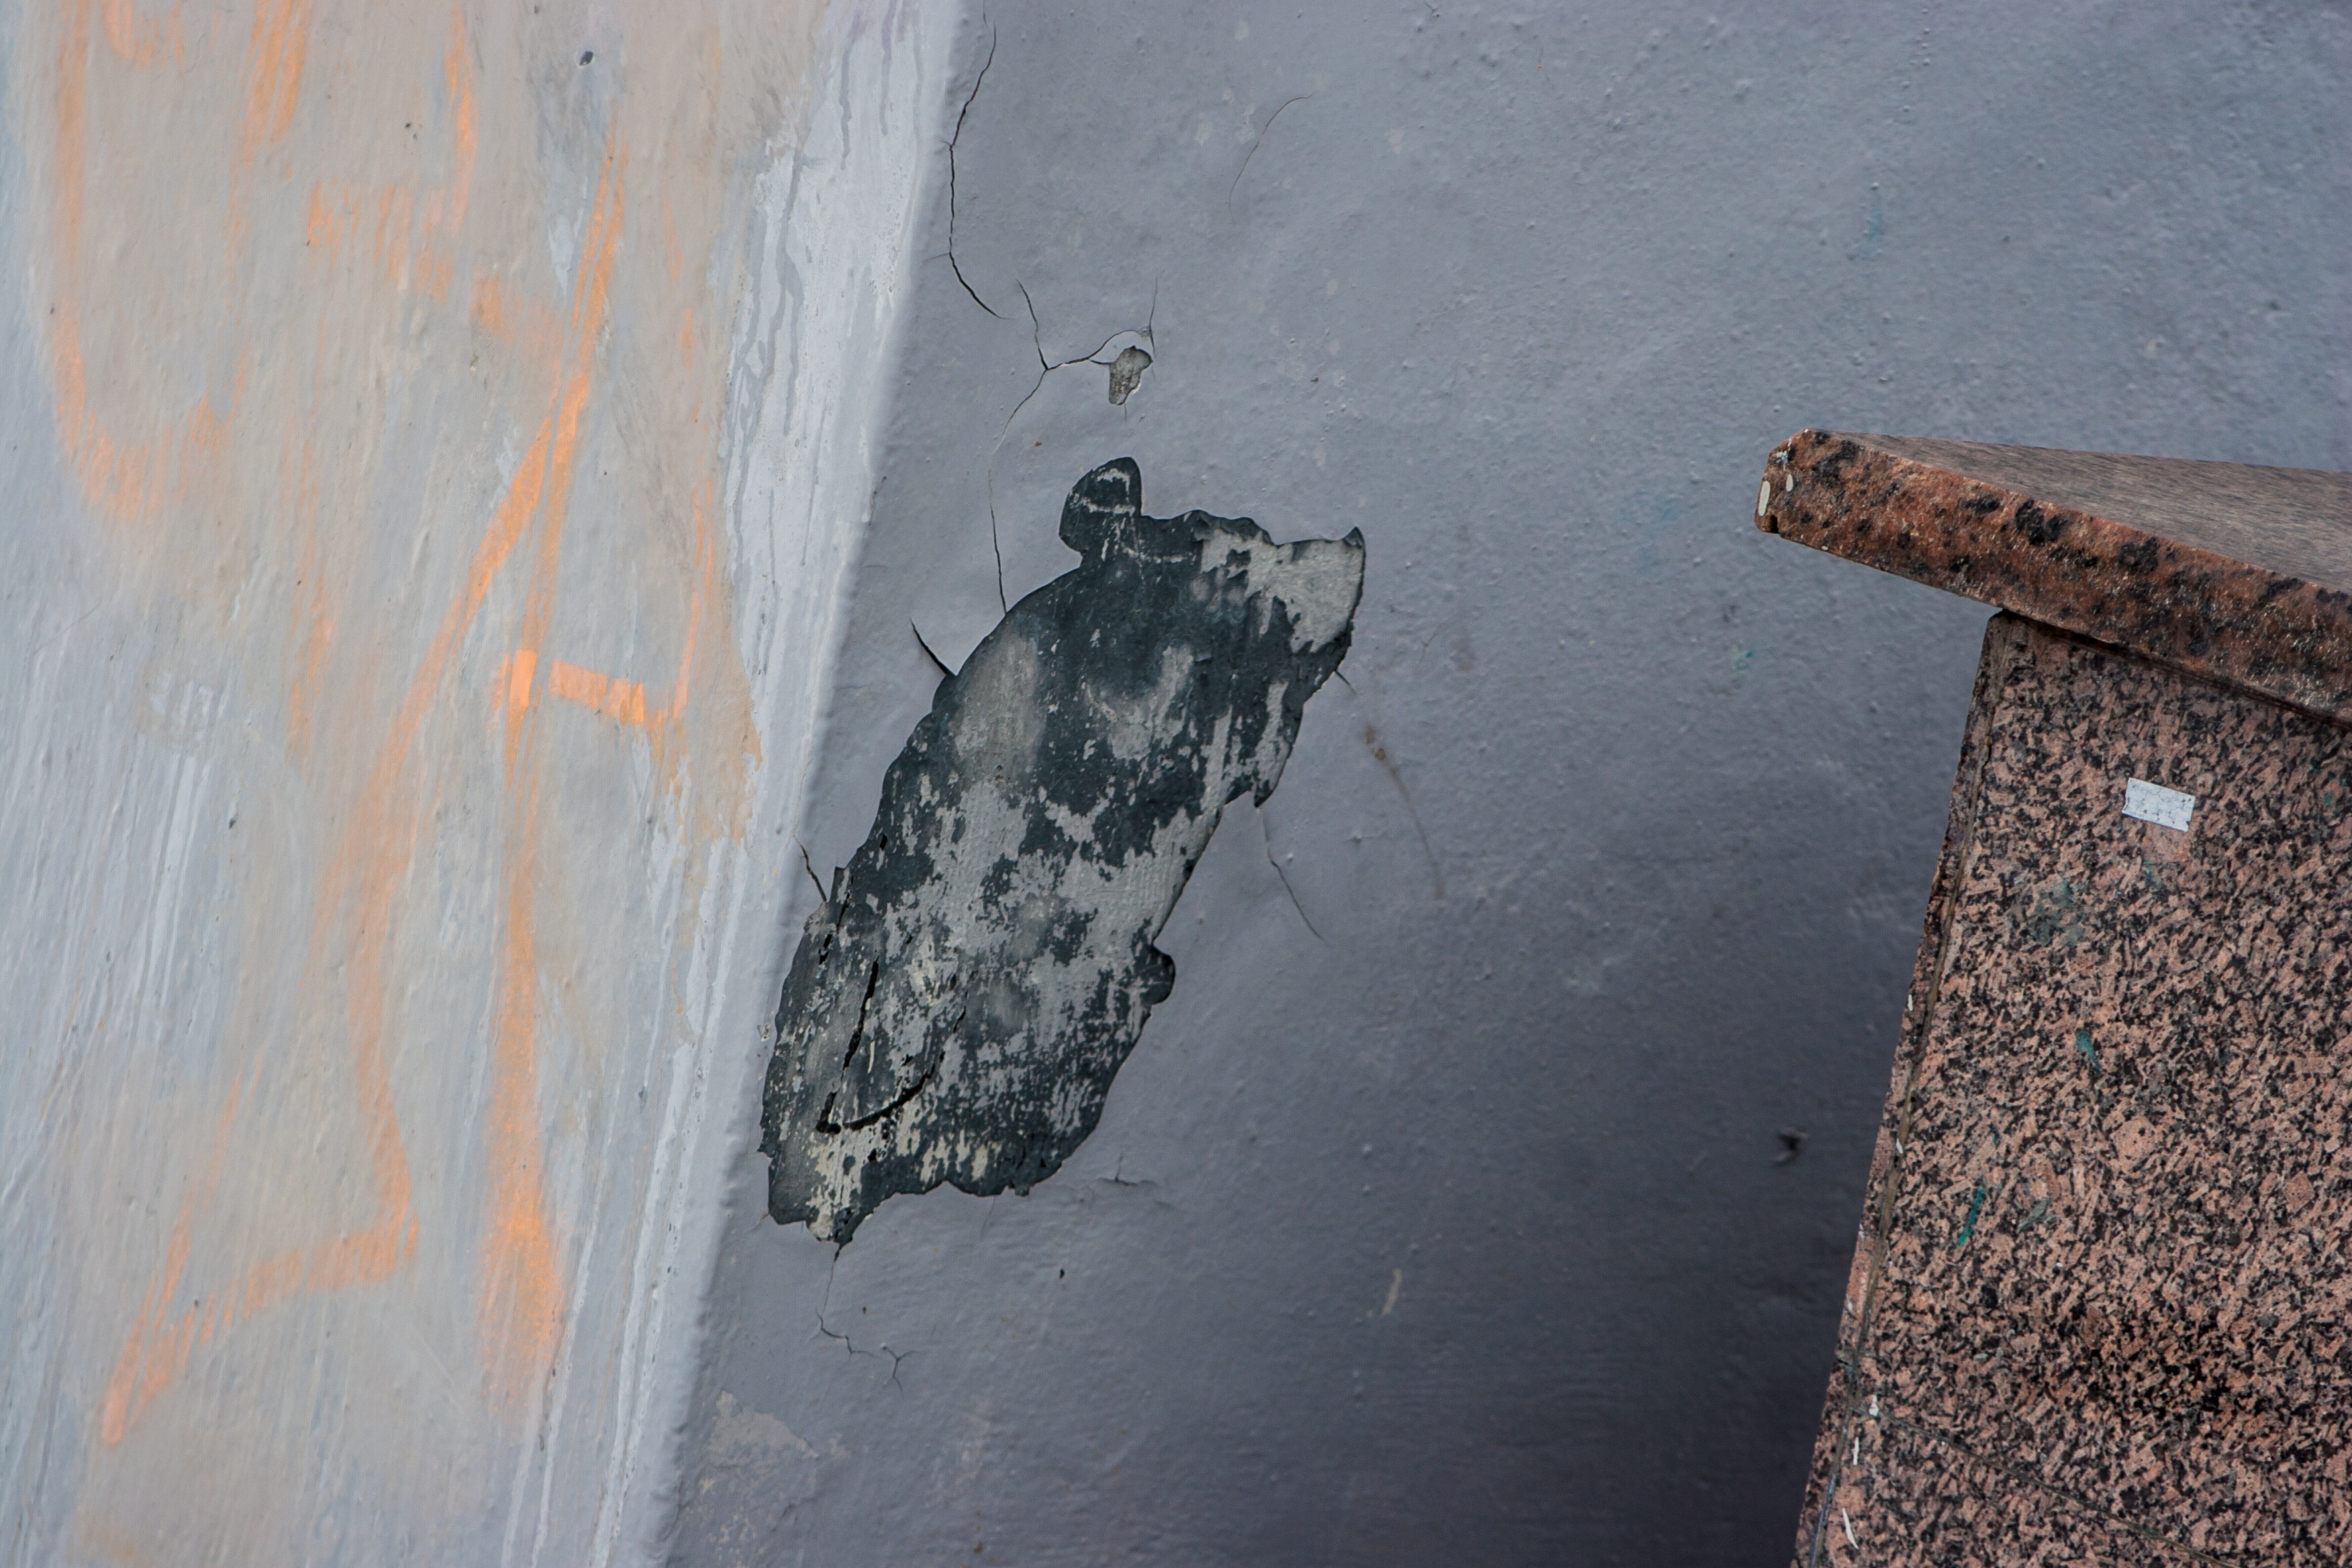
images, road surface, wood, asphalt, water, grey, floor, wall, concrete, road, soil, tar, sidewalk, shadow, city, flooring, winter, reflection, visual arts, metal, illustration, cement, tree